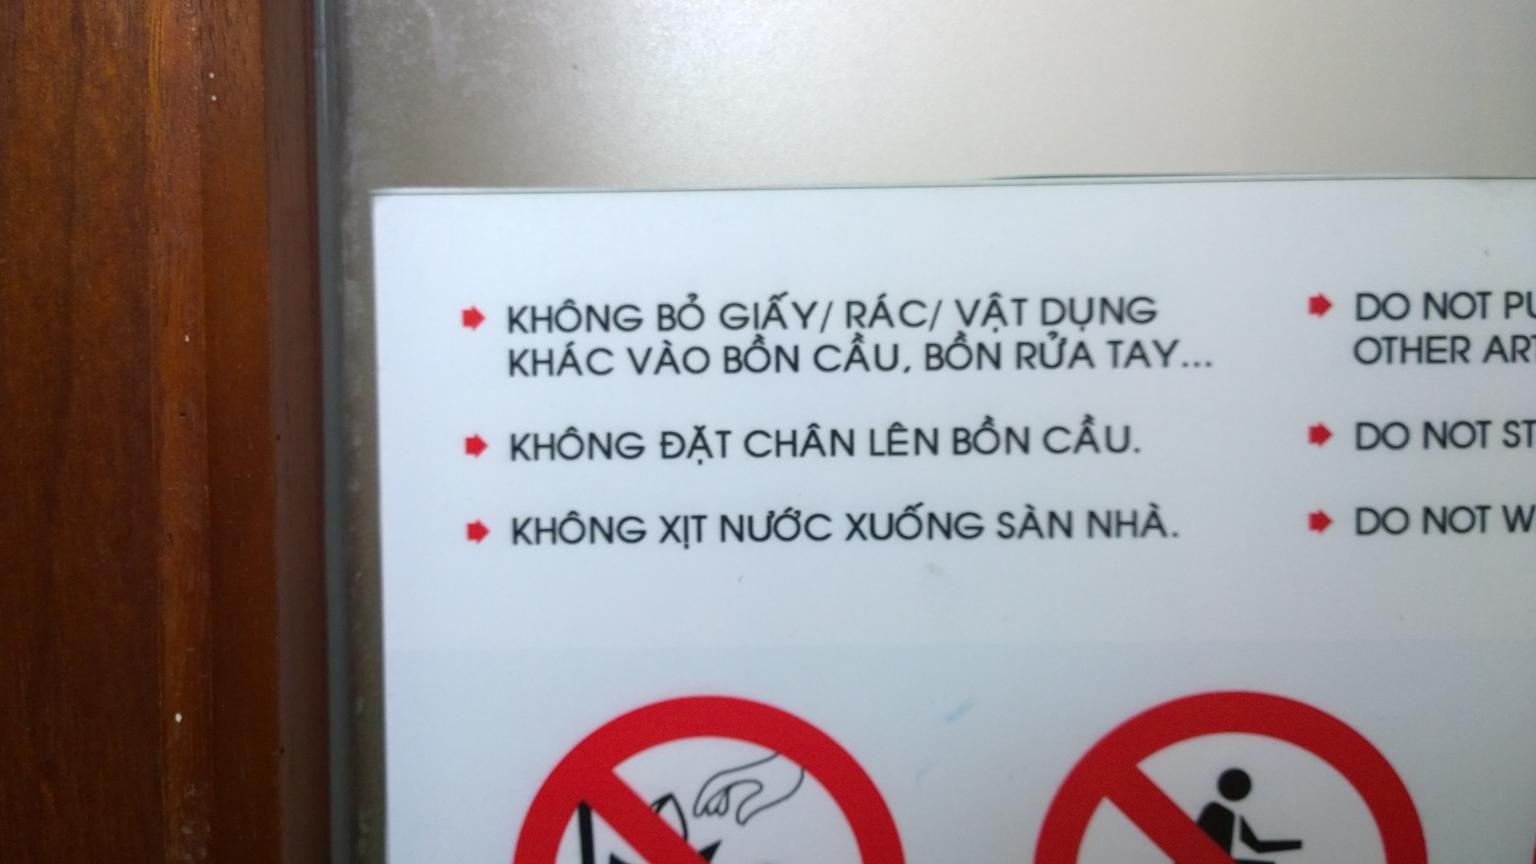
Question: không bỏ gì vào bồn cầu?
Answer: không bỏ giấy / rác / vật dụng khác